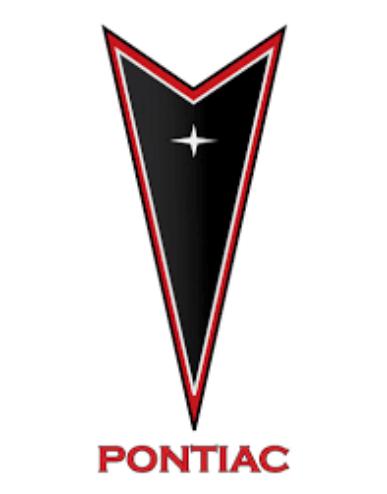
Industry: Transportation